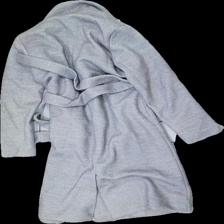
View: back
Type: Outerwear
Category: Unisex
Brand: Lager 157
Colors: Grey
Material: 60% poly 40% wool
Cut: Regular
Size: L
Season: Autumn
Stains: Minor
Price range: <50
Recommended usage: Export